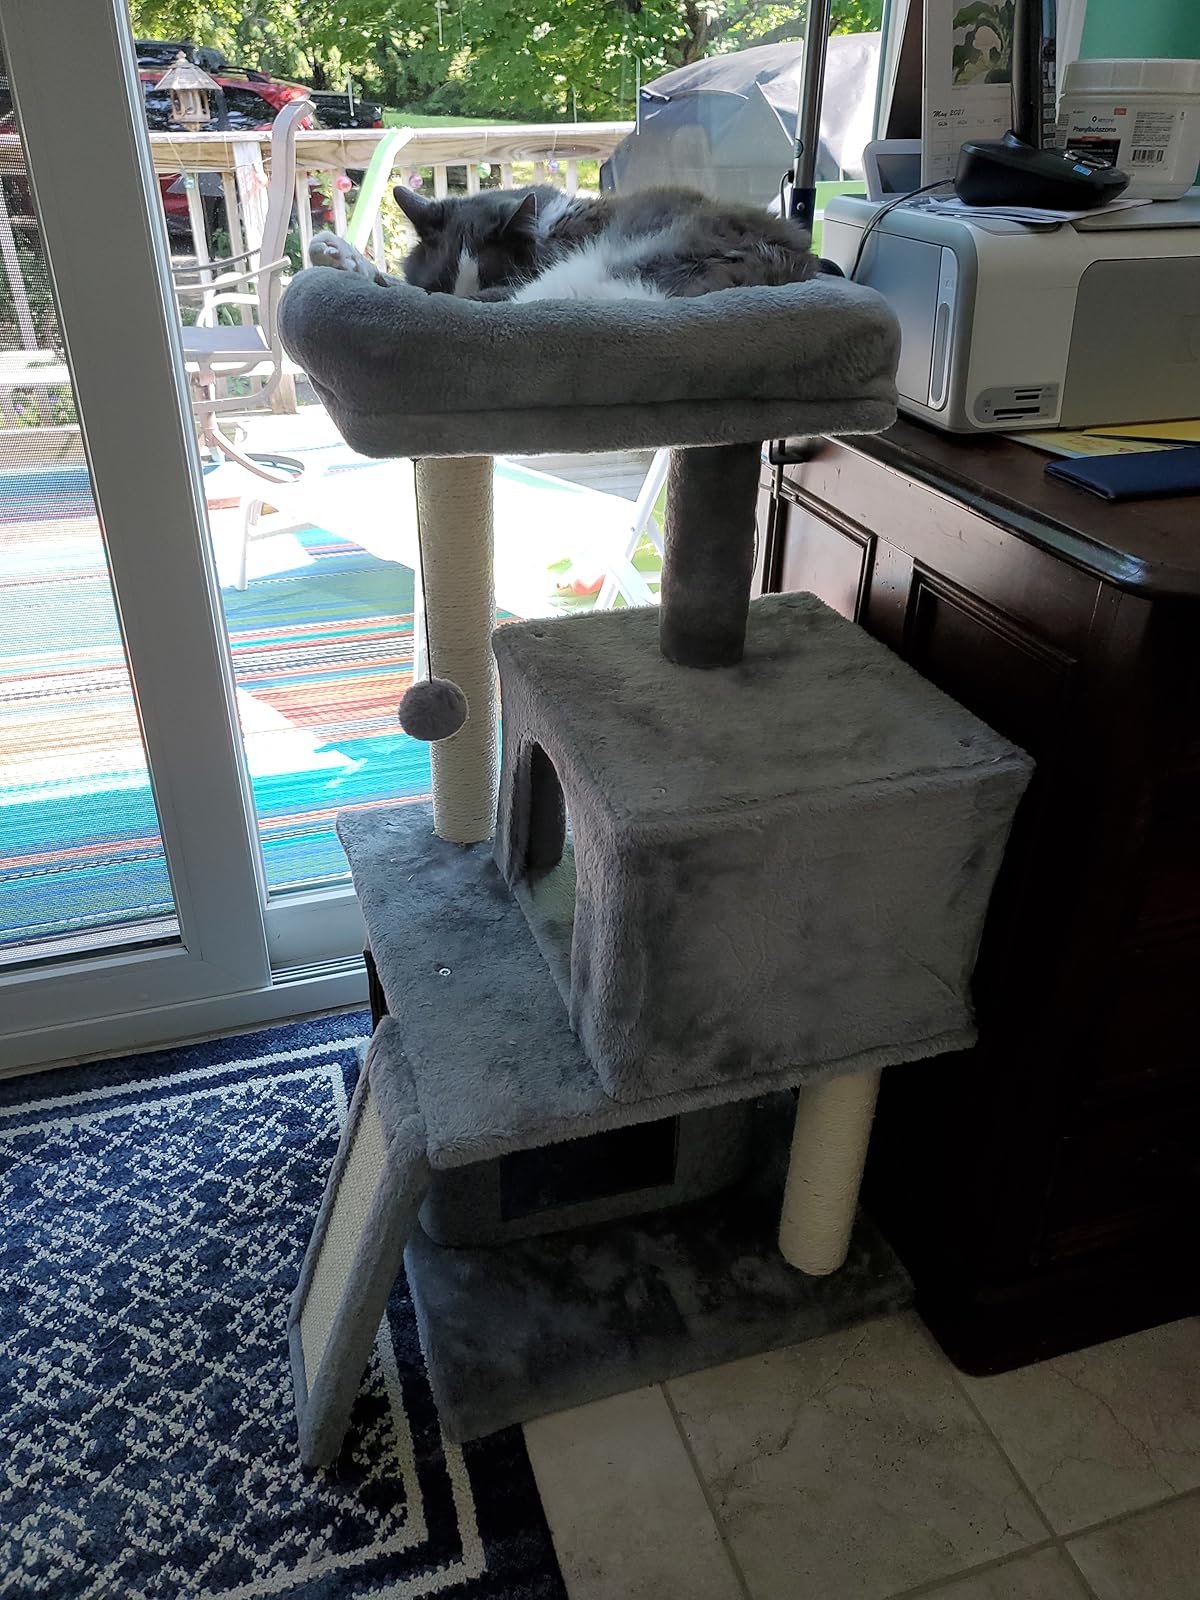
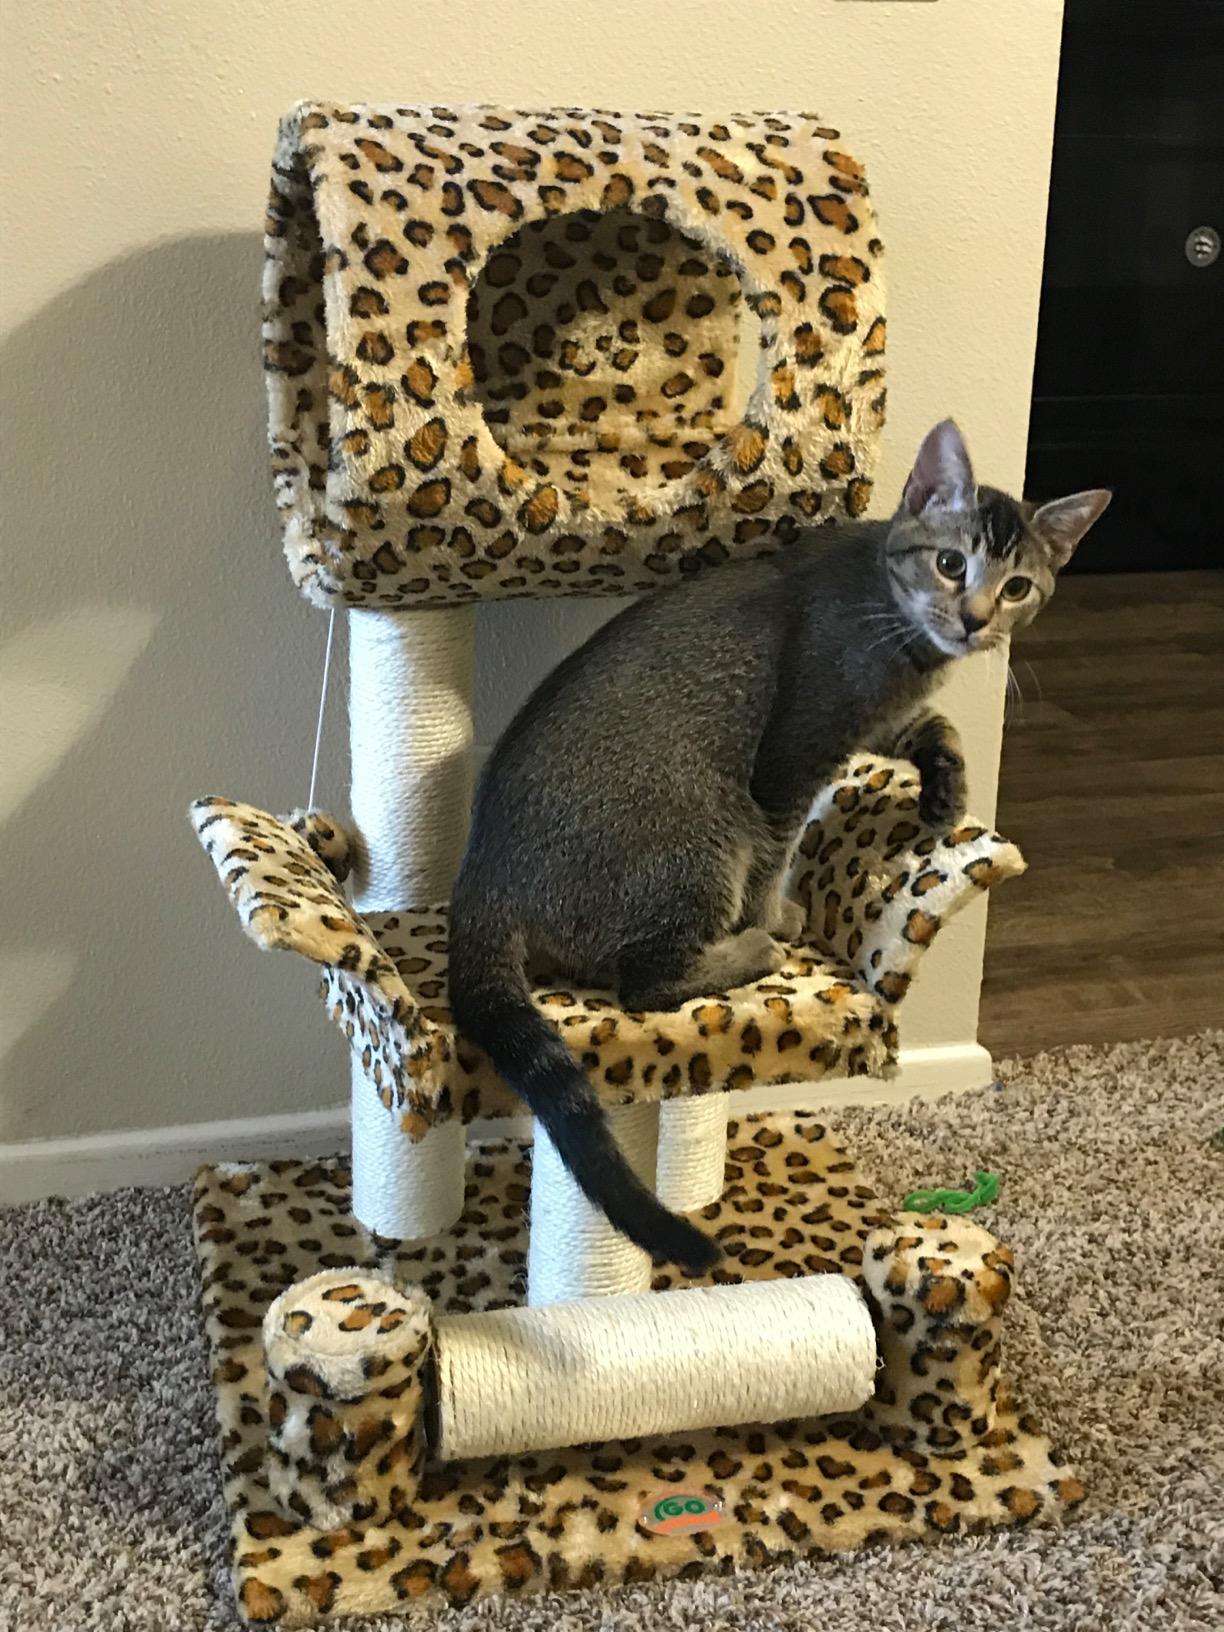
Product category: items_cat tree
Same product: no